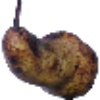
Label: pear_abate